Basia Lyjak

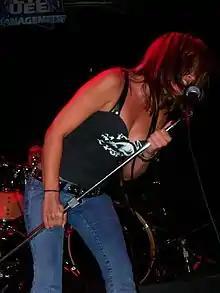

Basia Lyjak is a first generation Polish-Canadian rock singer-songwriter from Toronto, Ontario.